Terre Haute, Indiana

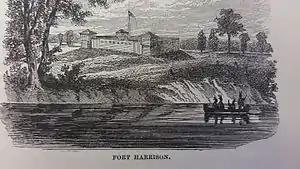
Fort Harrison was built in 1811 on the Wabash River near present-day Terre Haute.

The construction of Fort Harrison in 1811 marked the known beginning of a permanent population of European-Americans in the area that would become known as Terre Haute. A Wea Indian village already existed near the fort, and the orchards and meadows they kept a few miles south of the fort became the site of the present-day city. (Terre Haute's currently affiliated Order of the Arrow lodge of the Boy Scouts of America is named after the last leader of the Wea village, Jacco Godfroy.) The village of Terre Haute, then a part of Knox County, Indiana, was platted in 1816.